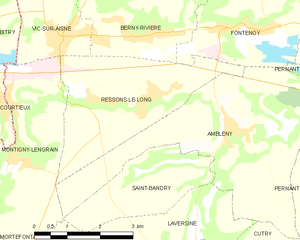
Carte des communes françaises: Ressons-le-Long